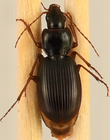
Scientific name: Synuchus impunctatus
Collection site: Harvard Forest & Quabbin Watershed NEON (HARV), plot HARV_005